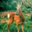
Label: deer